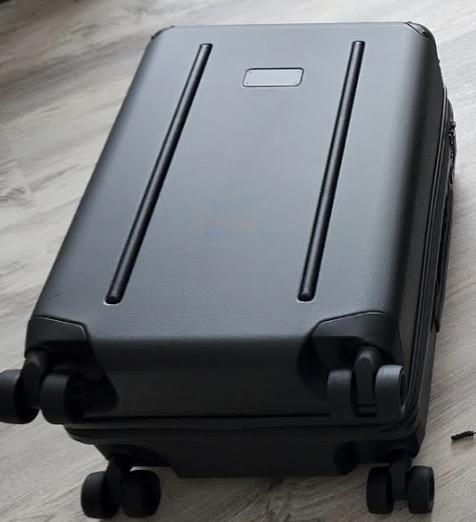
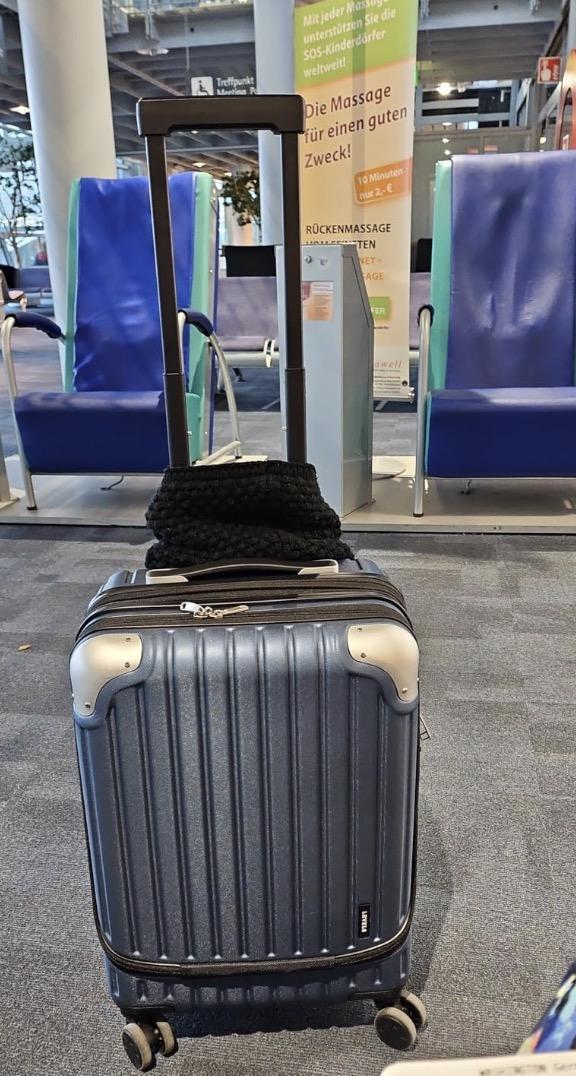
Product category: items_tea
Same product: no